Copenhagen International School

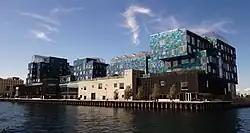
CIS in 2022.

Copenhagen International School (CIS) is an international, co-educational day school located in the Copenhagen metropolitan area, Denmark. It has around 930 students of over 80 nationalities. English is the primary language of instruction. CIS offers an educational program from pre-kindergarten through grade 12 for students of all nationalities. The school year comprises four quarters, from mid-August through mid-June. Copenhagen International School is designed by C.F. Møller Architects.